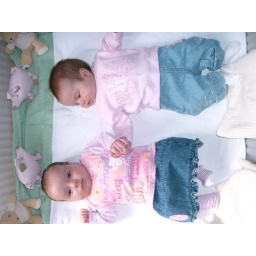
Holly and Lucy at home in the box in their best outfits!